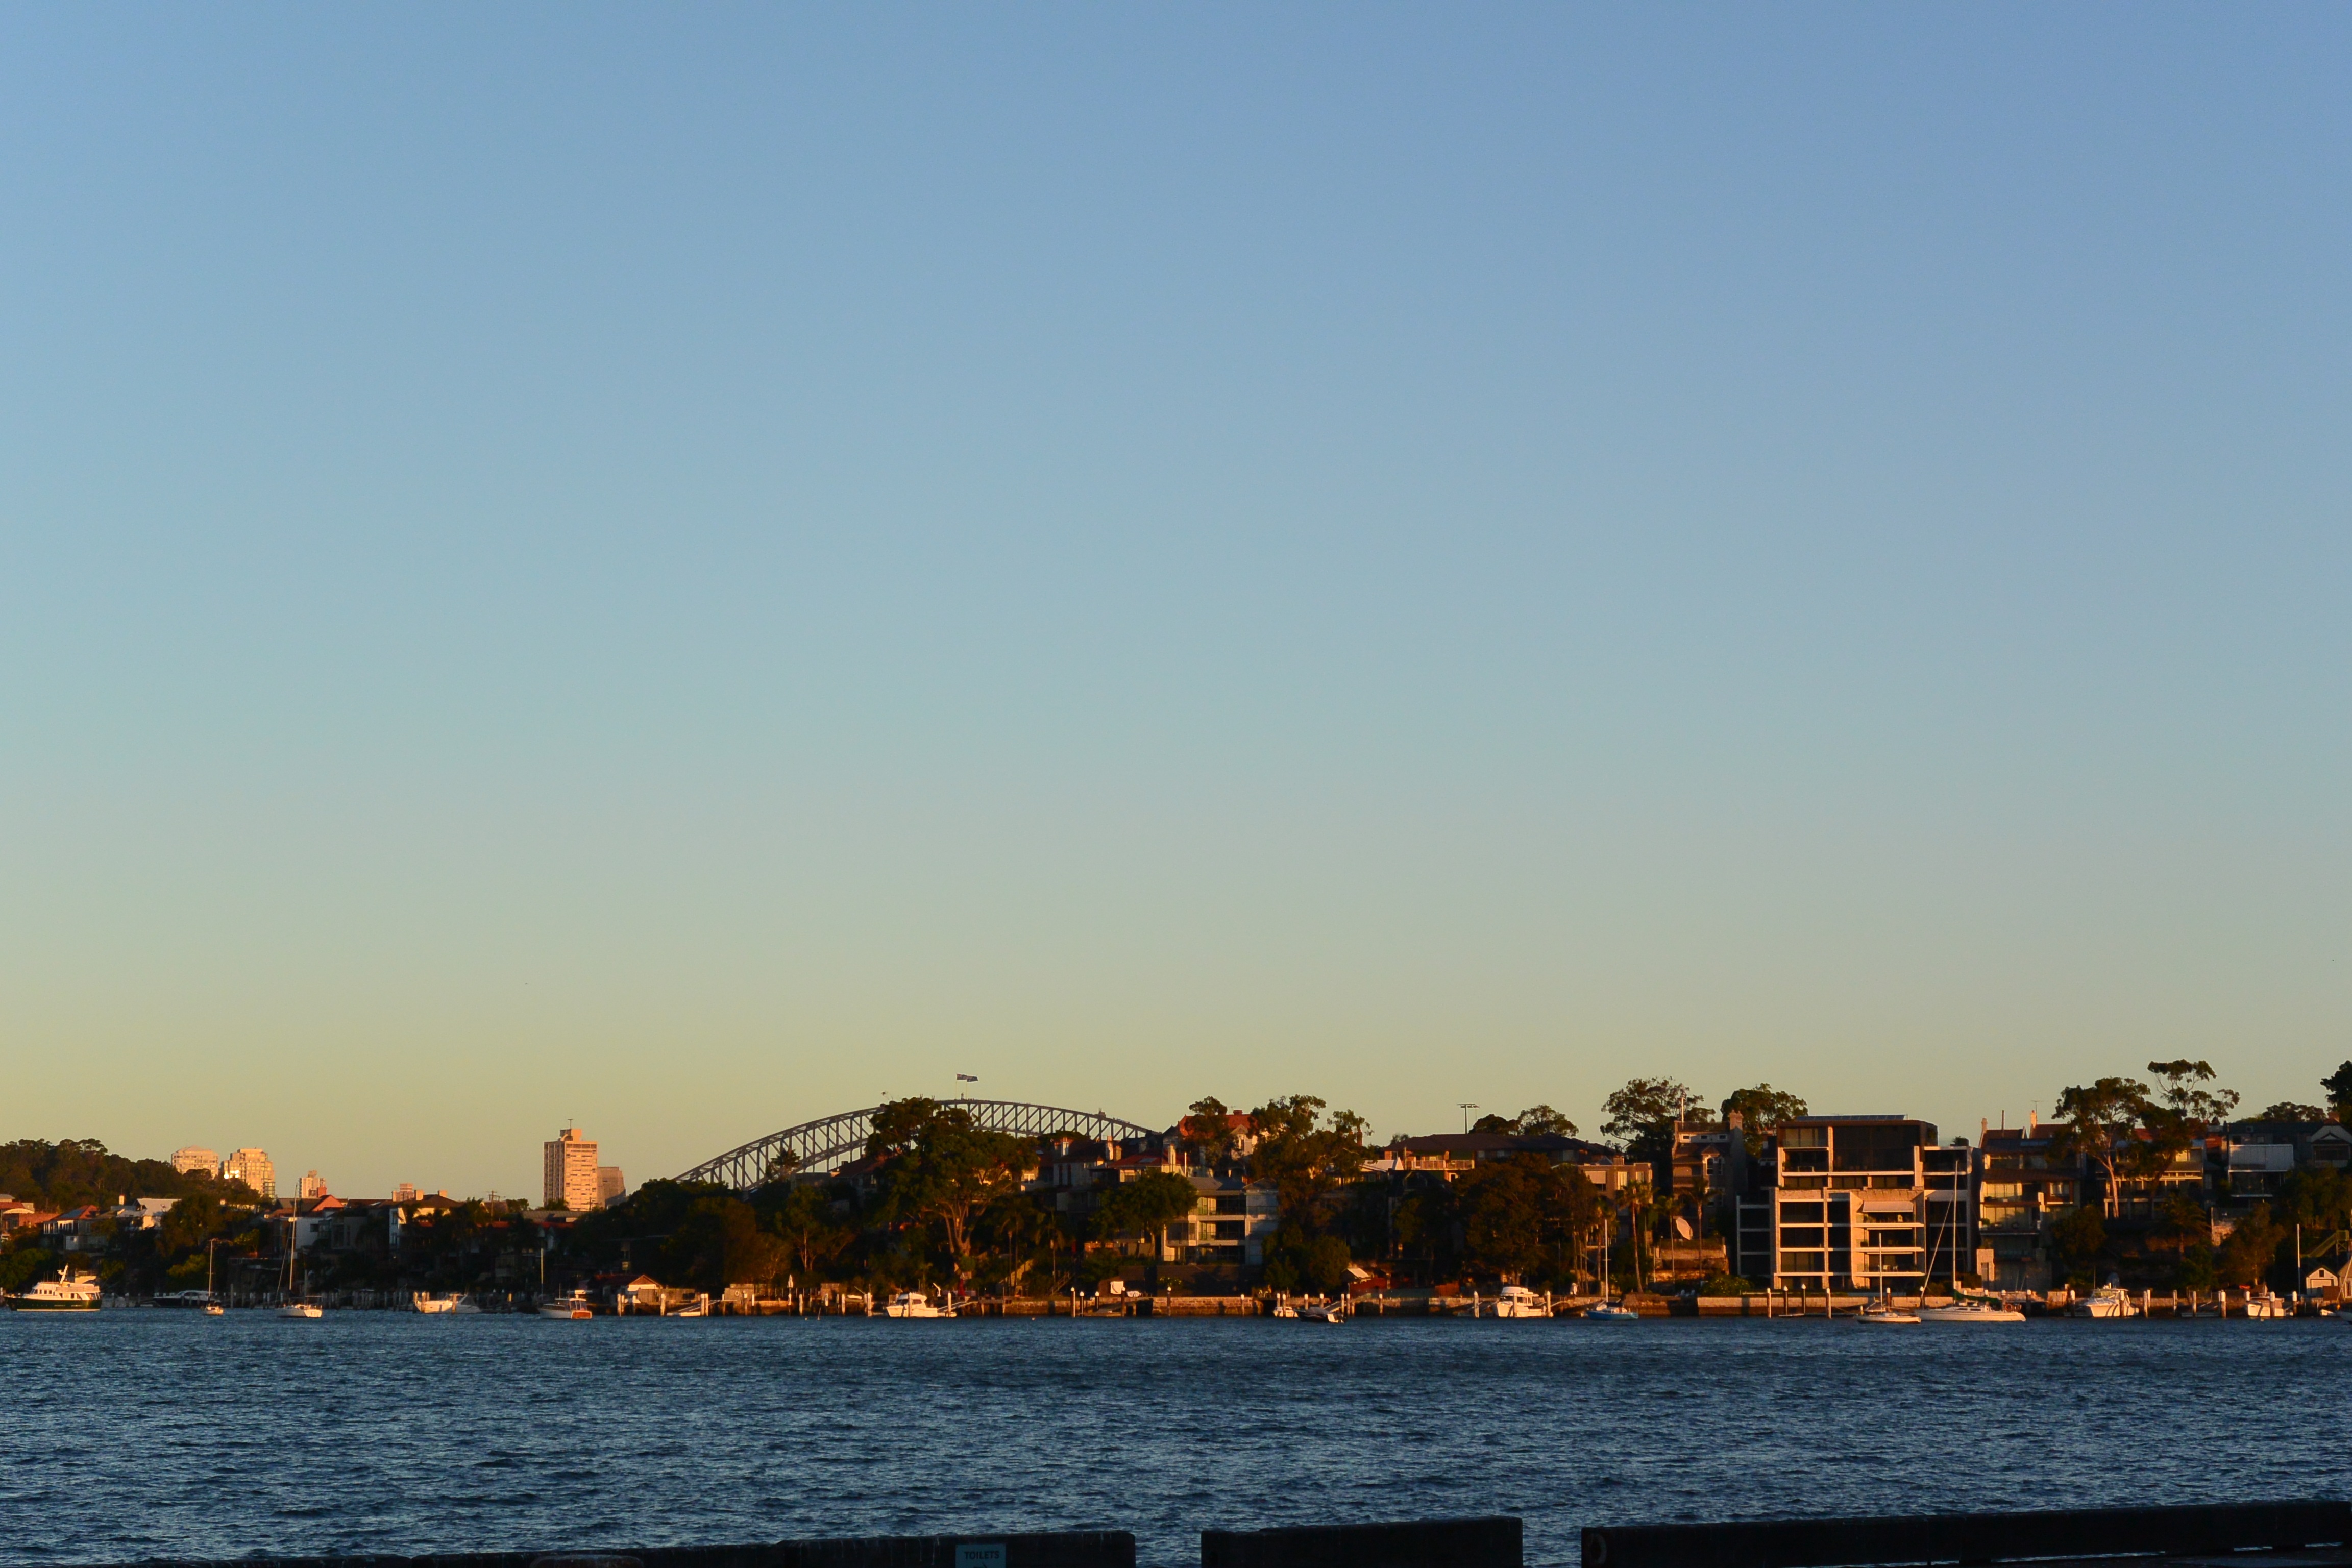
beach, landscape, sea, coast, ocean, horizon, sky, sunset, skyline, morning, dawn, city, cityscape, panorama, dusk, evening, sydney, bay, body of water